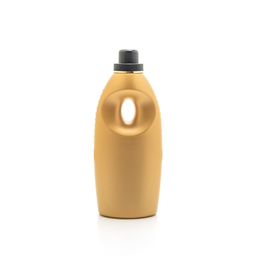
Label: plastic